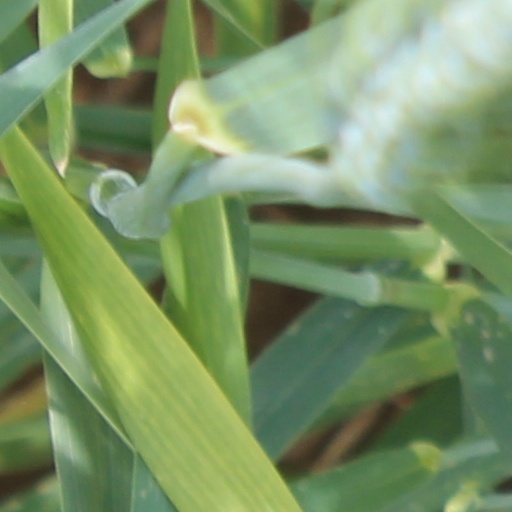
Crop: wheat